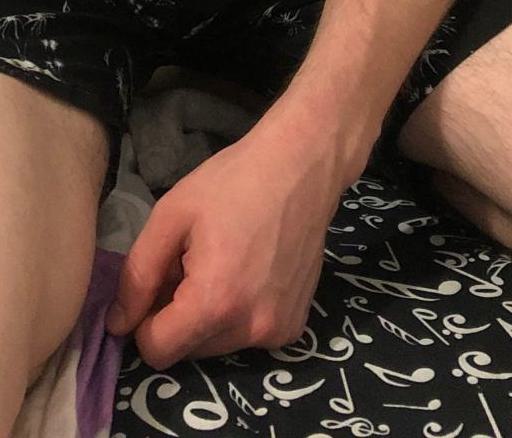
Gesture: no_gesture